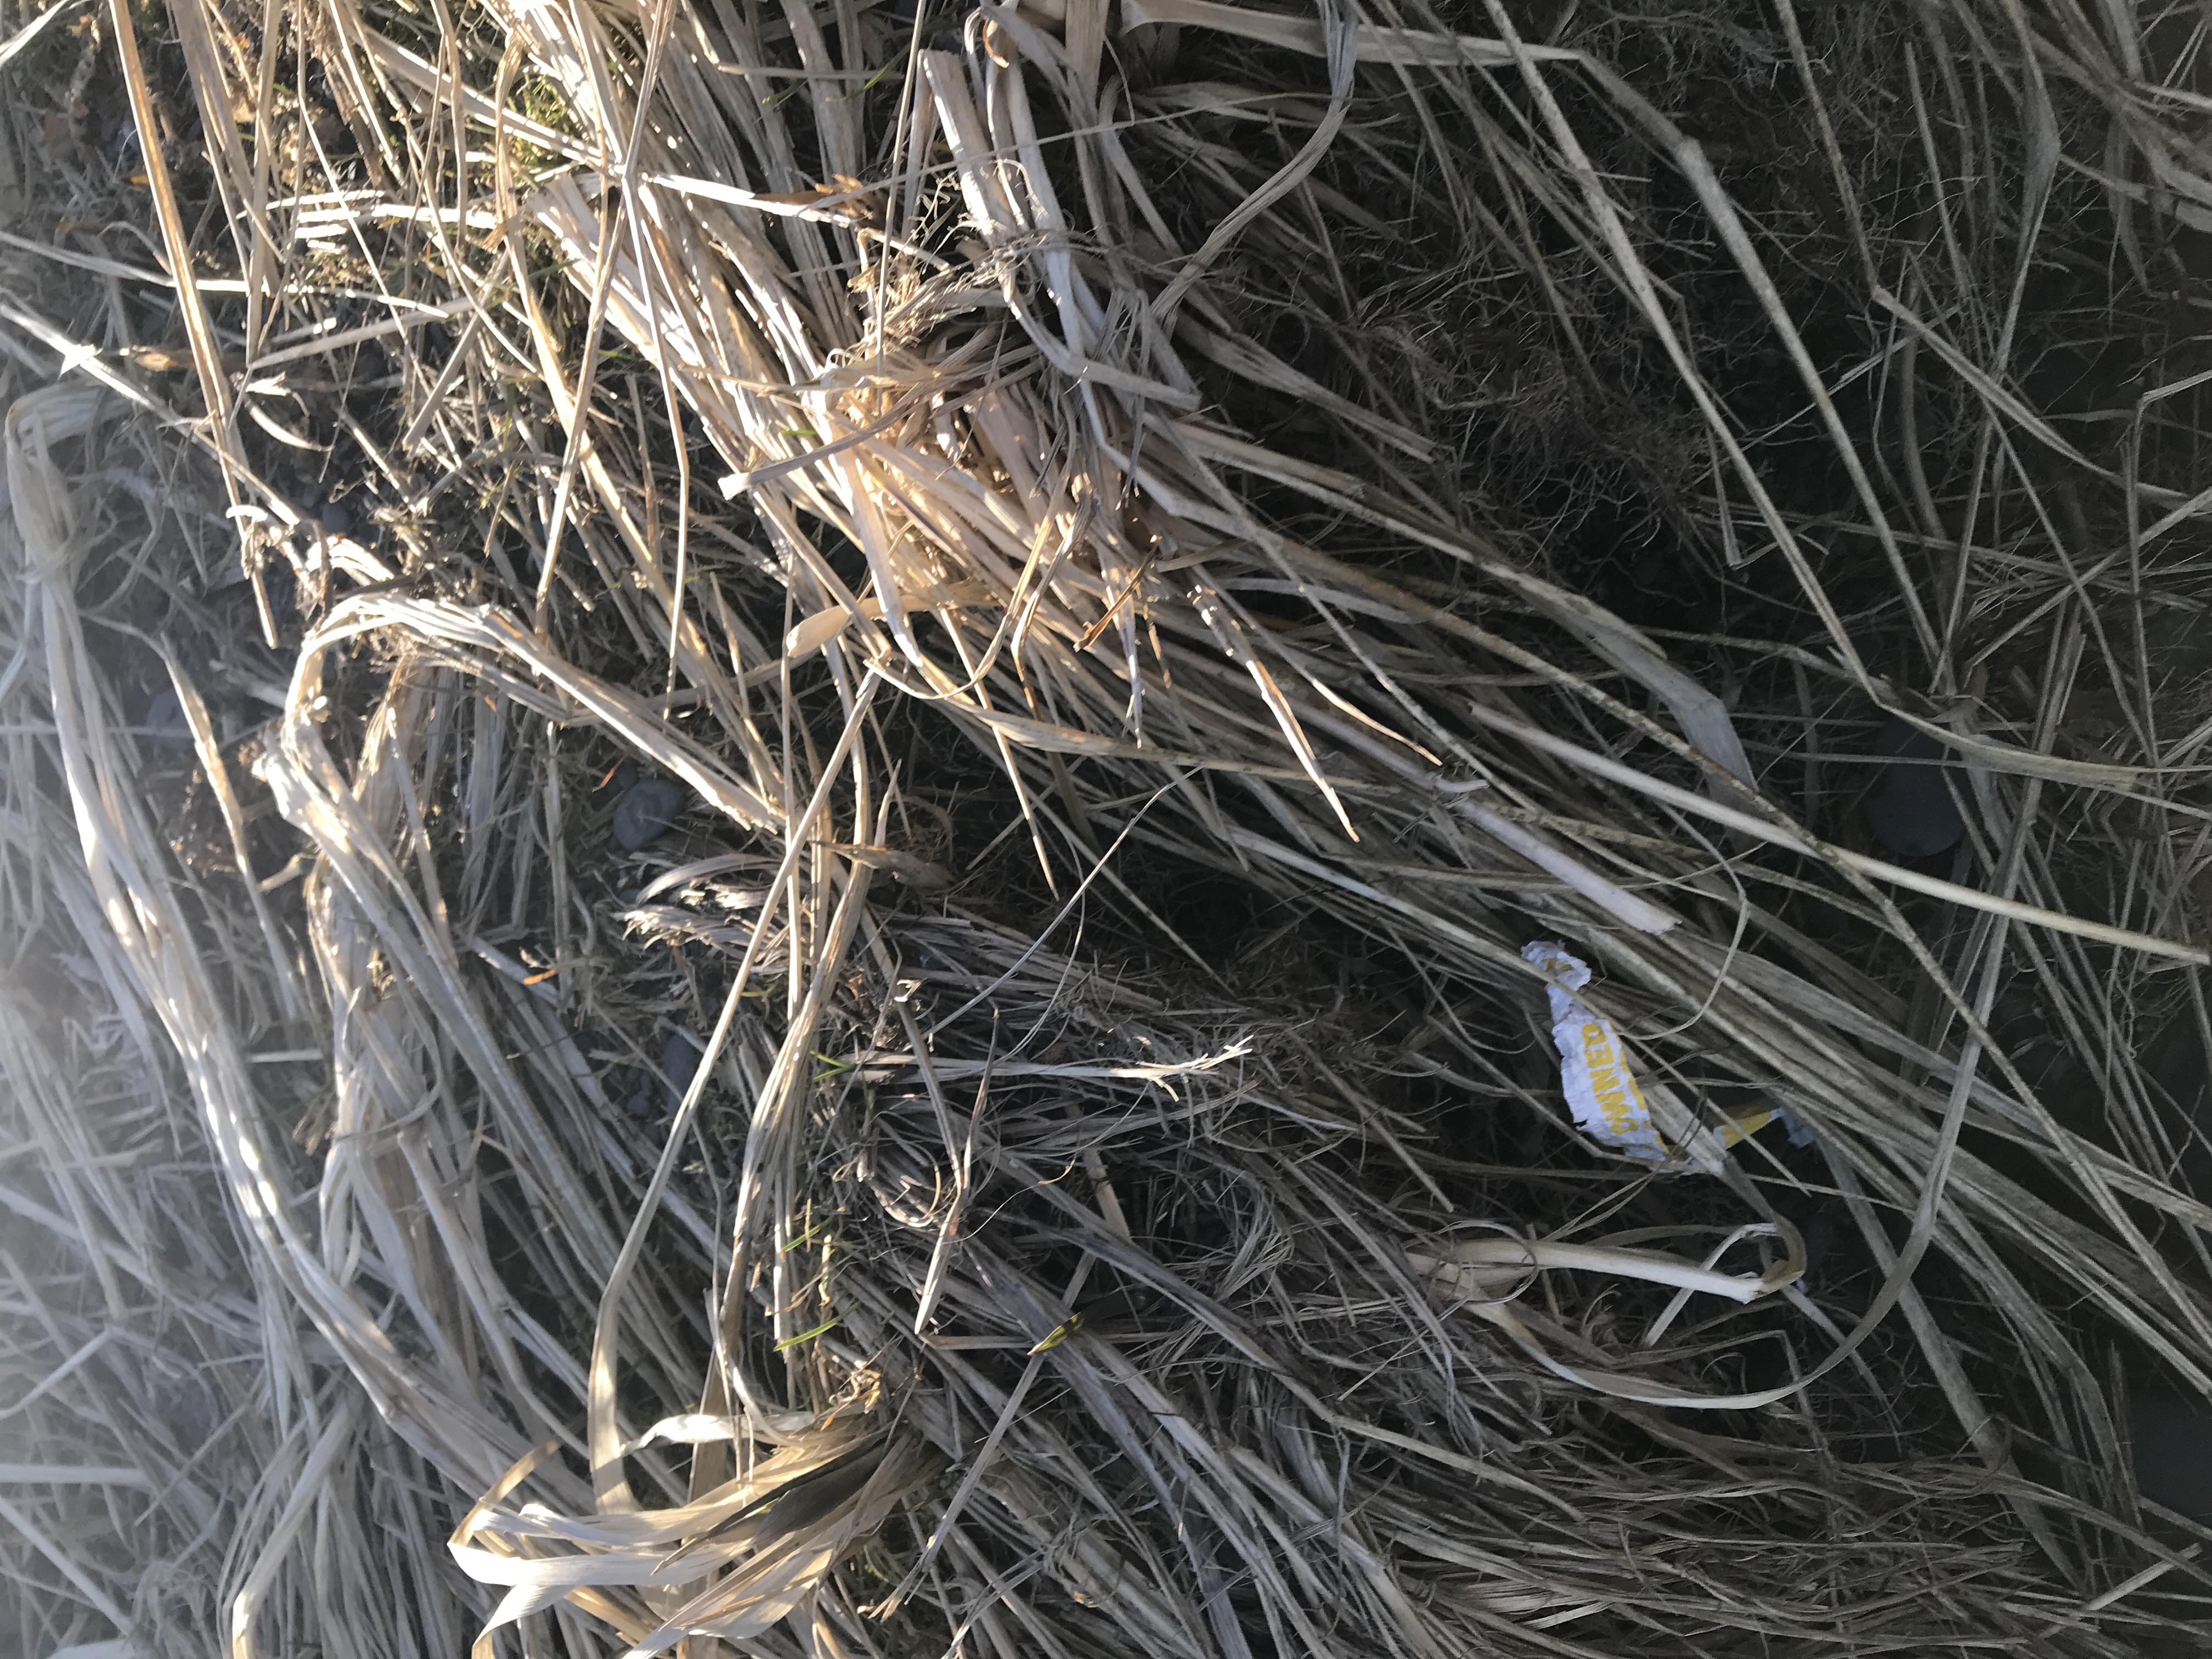
Object: Wrapping paper (Paper)